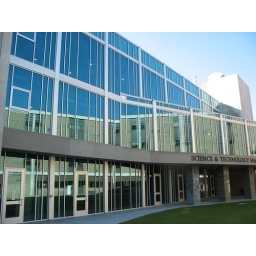
Mullions in the curtain wall are in multiples of 1,2 and 3